Thiophanic acid

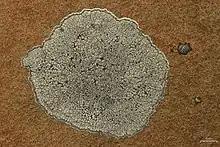
Thiophanic acid was first isolated from the crustose lichen species "Lecanora rupicola".

Thiophanic acid is biosynthesised from a single linear polyketide chain which cyclizes to form the characteristic xanthone structure. The distinctive chlorination pattern and hydroxyl group positions result from secondary biosynthetic steps unique to lichen-forming fungi. These biosynthetic capabilities allow lichens to produce chlorinated xanthones that are rarely found in other organisms. It occurs in several lichens, including "Byssoloma melanodiscocarpum", "Calicium hyperelloides", "Lecanora arae-frigidae", "Lepraria tiinae", and "Palicella lueckingii".